Atlas Cove

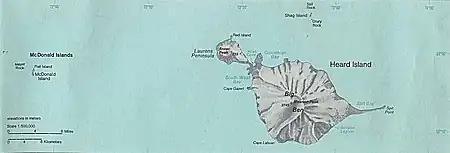
Map of Heard Island and McDonald Islands in the Indian Ocean.

Atlas Cove is a cove on the north coast of Heard Island and McDonald Islands in the southern Indian Ocean, and is entered between the base of the Laurens Peninsula and Rogers Head.